Summit cross

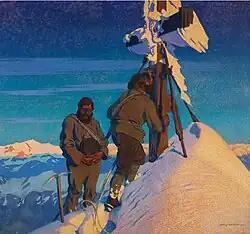
Otto Barth (1876–1916), Morning prayers by the Kalser alpine guides on the Großglockner, oil on canvas, 1911

A summit cross is a Christian cross on the summit of a mountain or hill that marks the top. Often there will be a summit register ("Gipfelbuch") at the cross, either in a container or other weatherproof case.